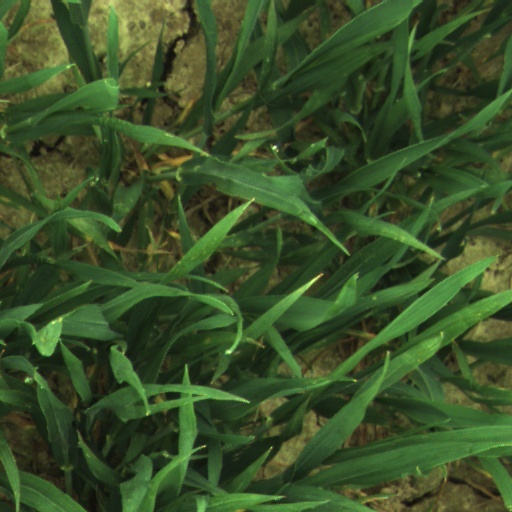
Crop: wheat